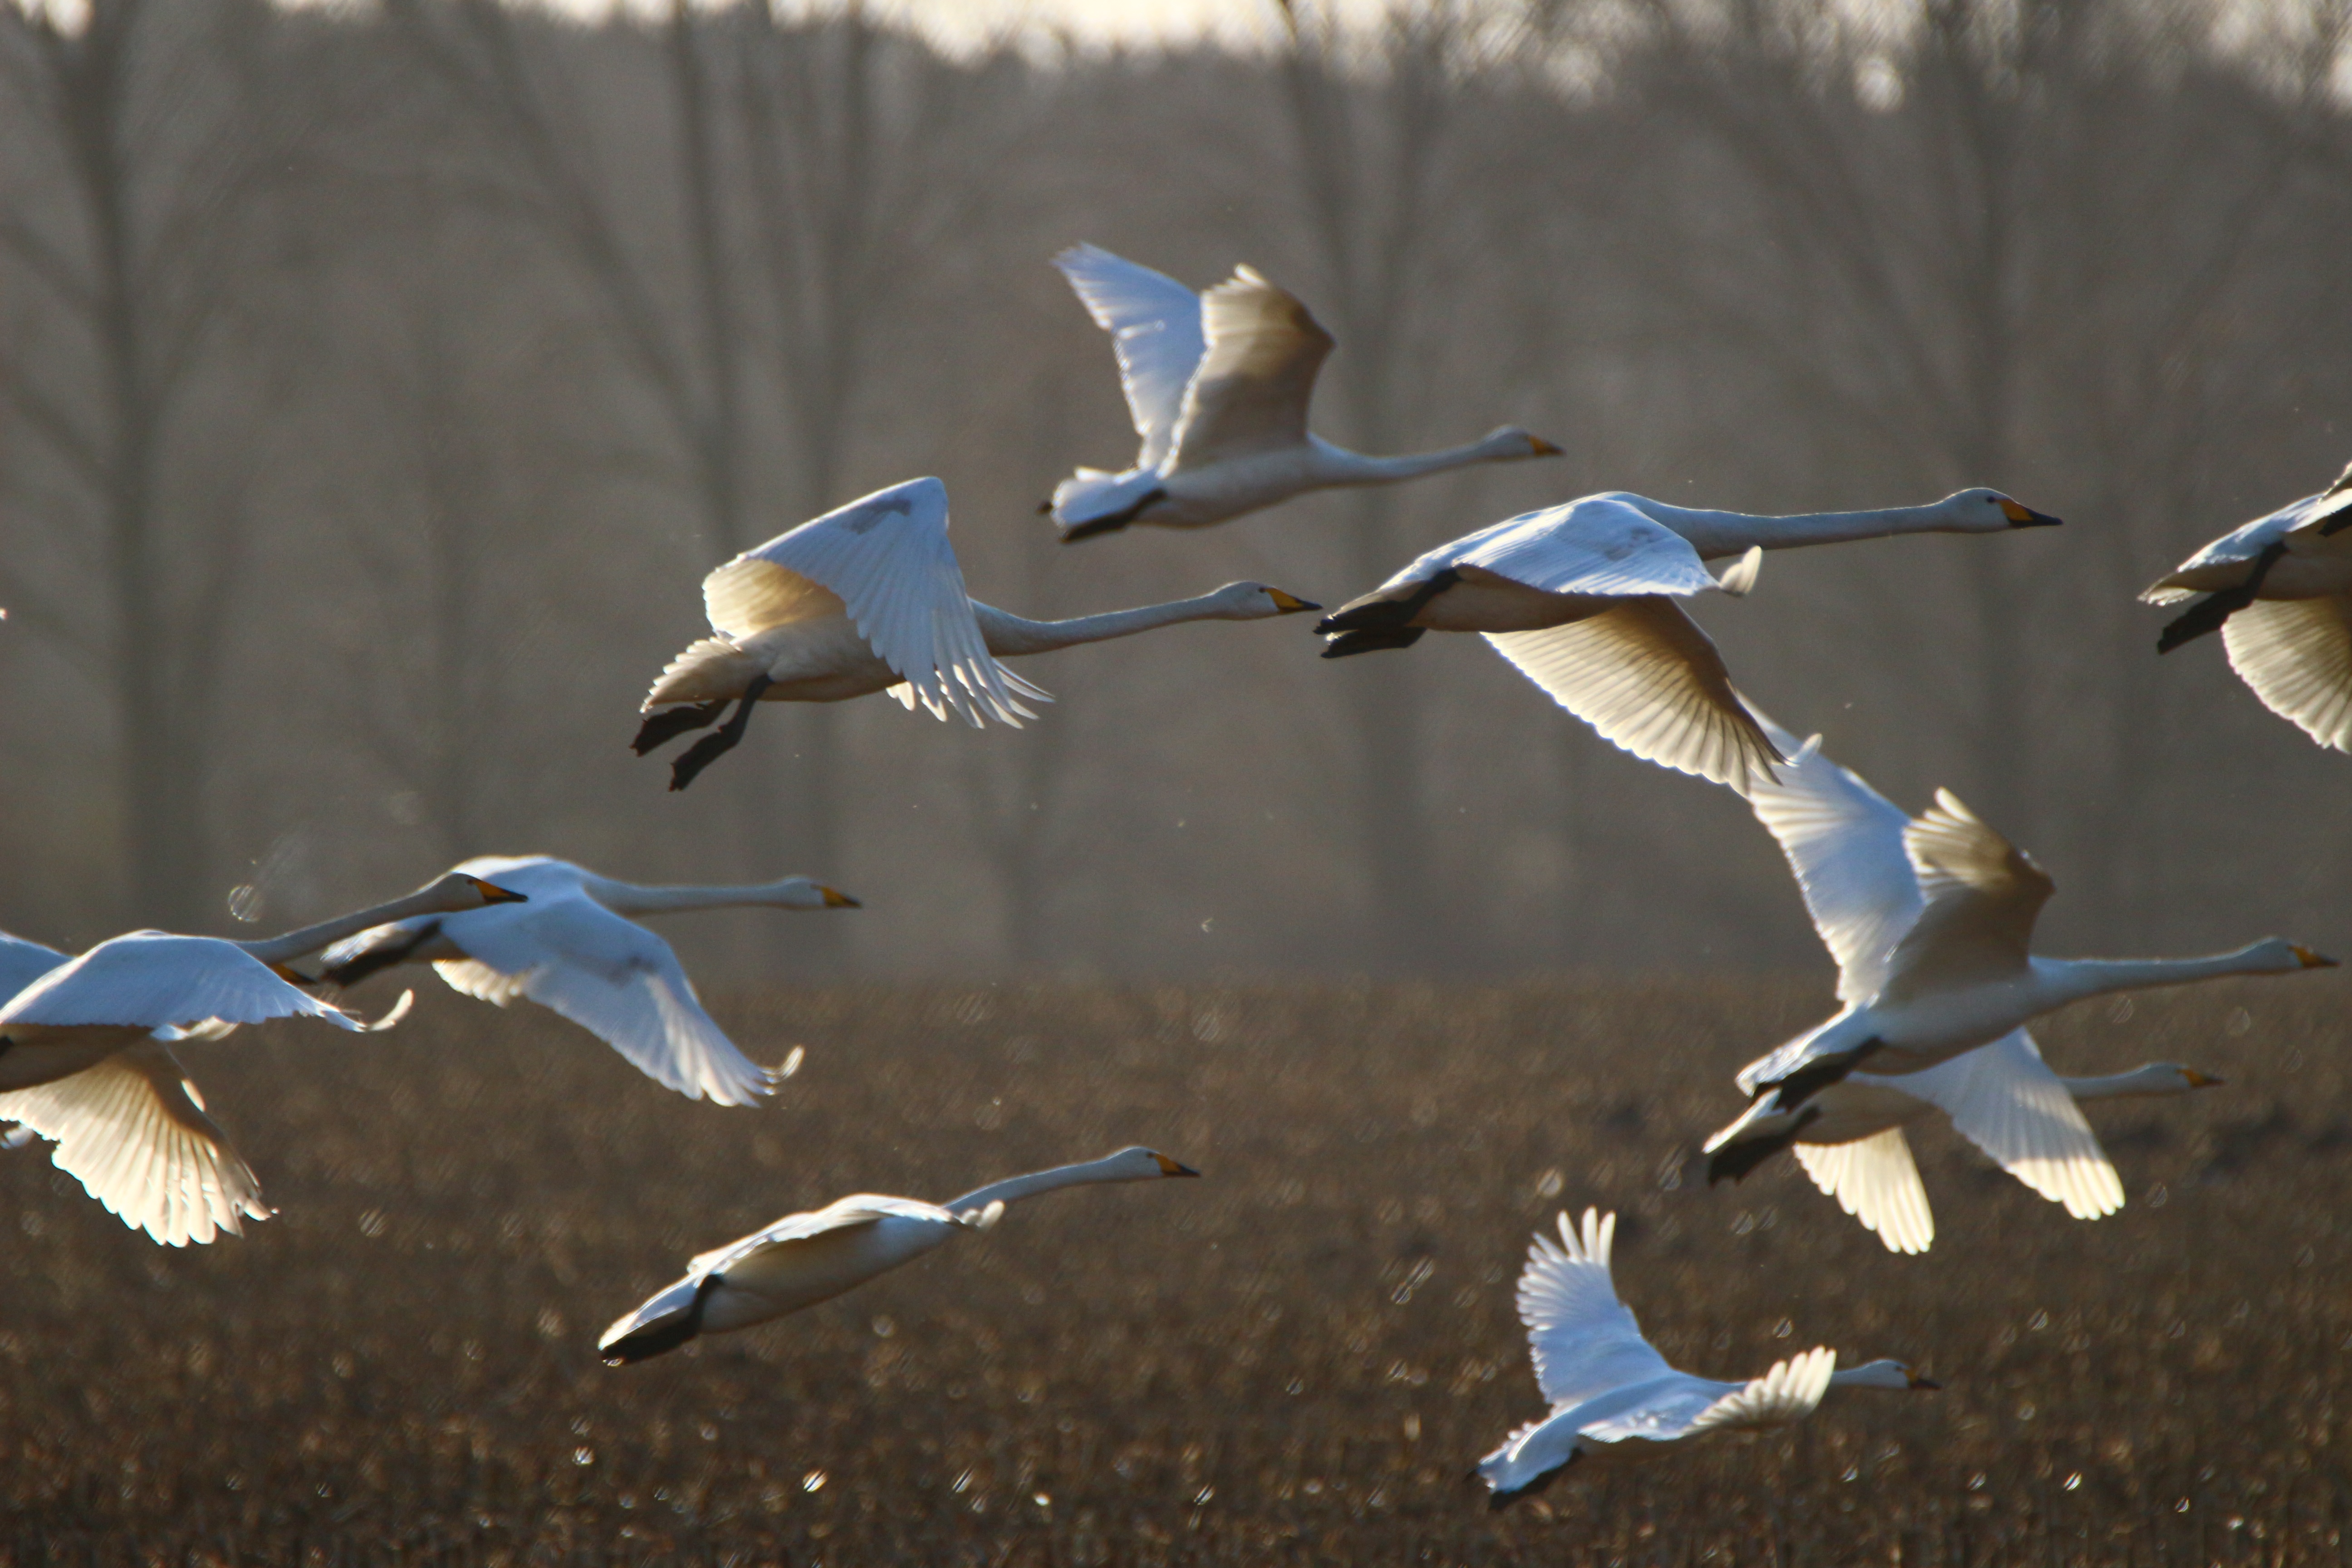
bird, wing, field, flight, fauna, birds, swan, duck, swans, goose, vertebrate, waterfowl, water bird, canard, gannet, arable, bird migration, migratory bird, whooper swan, animal migration, ducks geese and swans, suliformes